A Miser Brothers' Christmas

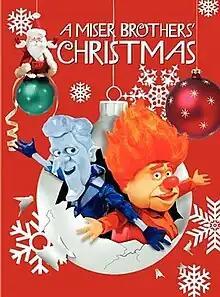
The official home video release cover artwork, which was also used in advertising the television special.

The movie had 3.7 million viewers in its first airing, as determined by Nielsen ratings. It received a nomination for "Best Animated Television Production Produced for Children" in the 36th Annual Annie Awards.